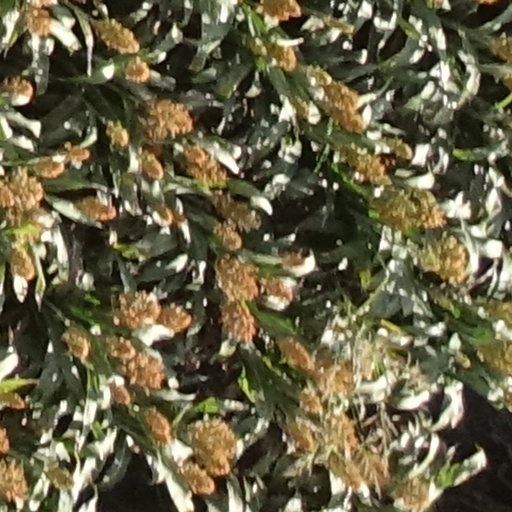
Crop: sorghum